Kent Coalfield

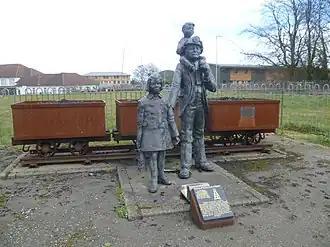
"Payday at Snowdown Colliery" - sculpture

The Kent Coalfield is a coalfield in the eastern part of the English county of Kent. The Coalfields Trust defines the Kent Coalfield as the wards of Barham Downs and Marshside in the Canterbury district, and the wards of Aylesham, Eastry, Eythorne & Shepherdswell, Middle Deal & Sholden, Mill Hill and North Deal in the Dover district.